Petrus Marius Molijn

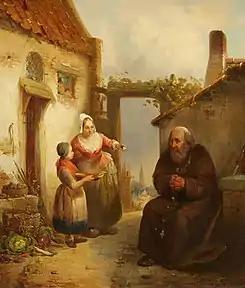
The Mendicant Monk

Petrus Marius Molijn (9 July 1819, Rotterdam - 28 April 1849, Antwerp) was a Dutch painter. Much of his career was spent in Antwerp, which had become part of Belgium by the time of his death.